Iași Botanical Garden

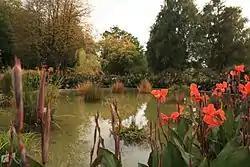
The small pond (autumn 2015)

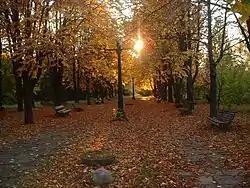
An alley near the entrance to the garden's grounds

In 1856, in the immediate vicinity of Râpa Galbenă, Anastasie Fătu founded the Iași Botanical Garden with land bought using his own funds. In 1873, stimulated by interest expressed in Anastasie Fatu's garden, the Physicians and Naturalists Society founded a second botanical garden near the society; the second garden is now the natural history museum.